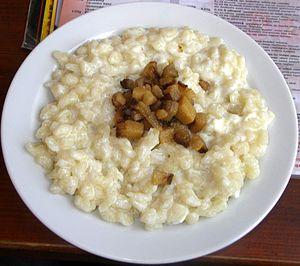
La bryndza ou brynza est un produit fromager à base de lait de brebis ou quelquefois également d'un mélange au lait de brebis et au lait de vache, dans lequel la proportion de lait de brebis doit être supérieure à 50 %. On la trouve aujourd'hui surtout en Slovaquie, en Tchéquie, en Pologne et en Roumanie. Elle est répandue également dans de nombreux pays d'Europe centrale et orientale, généralement sous la dénomination de brynza. La bryndza constitue une spécialité de la région des Carpates.
Le bryndzové halušky est l'un des plats nationaux de la Slovaquie. Ce mets copieux composé de halušky et de bryndza, éventuellement complété de lardons fumés est traditionnellement accompagné de žinčica. Une fête annuelle du bryndzové halušky se déroule à Turecká au cours de laquelle on retrouve un concours du plus gros mangeur.
La culture de la Slovaquie résulte de différentes traditions populaires et, en raison de sa situation au centre de l'Europe, elle est aussi influencée par les cultures autrichienne, germanique, hongroise et slave.
La cuisine slovaque varie légèrement, bien que parfois de façon spectaculaire, d'une région à l'autre. Elle a été influencée par la cuisine traditionnelle de ses voisins qu'elle a elle-même influencés. Les origines de la cuisine traditionnelle slovaque proviennent d'une époque où la majorité de la population vivait dans des villages, en auto-subsistance, avec des importations et des exportations alimentaires très limitées et sans moyens modernes de conservation des aliments ou de transformation.